Answer in natural language. How many Desks are visible in the scene? Choose between the following options: 1, 4, 2, 0 or 3
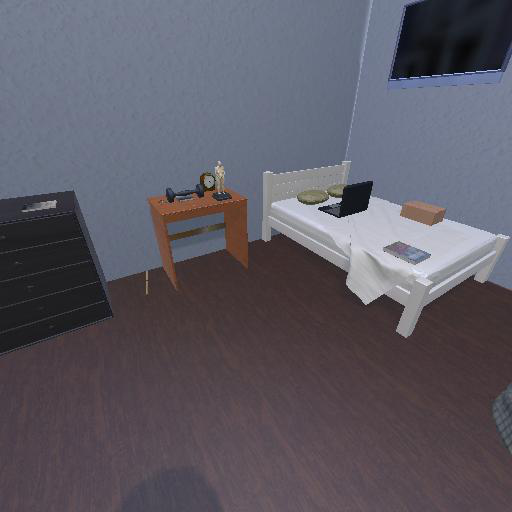
<answer>1</answer>